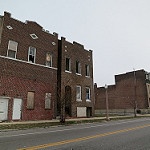
Scene: Outdoor